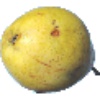
Label: pear_monster